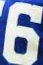
Number: 6